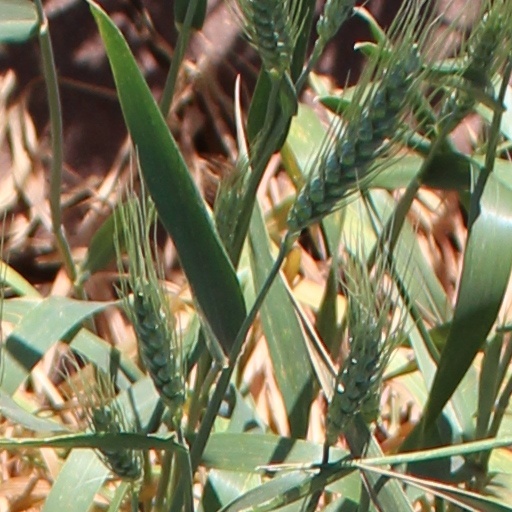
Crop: wheat